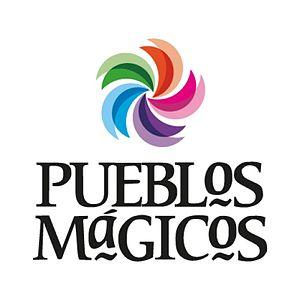
Le progamme Pueblos Mágicos est une initiative du Secrétariat du Tourisme du Mexique, avec le soutien d'autres agences fédérales, pour promouvoir une série de villes à travers le pays qui offrent aux visiteurs une expérience « magique » en raison de leur beauté naturelle, de leur richesse culturelle, de leurs traditions, de leur folklore, de leur pertinence historique, de leur cuisine, de leur art et de leur hospitalité.